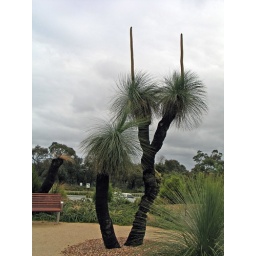
A flowering grass tree (photo taken in the Australia Garden in Melbourne).